Oreste Berta

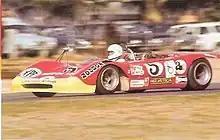
1972 Berta LR

Problems with the Cosworth engine and the self-produced bodywork continued in 1971 and did not fade when Berta developed his own engine in 1972. For 1973, Berta tried to get financial support from the Argentine government, but was unable to do so.